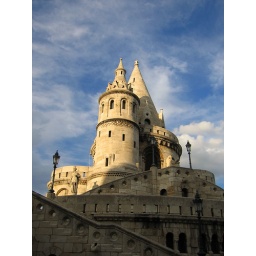
Built in neo-Romanesque style on the foundations of the medieval castle walls